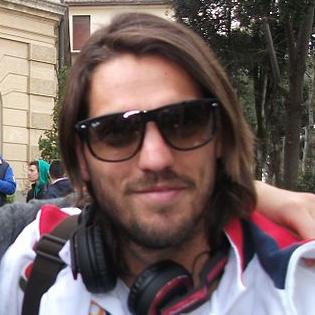
Age: 27